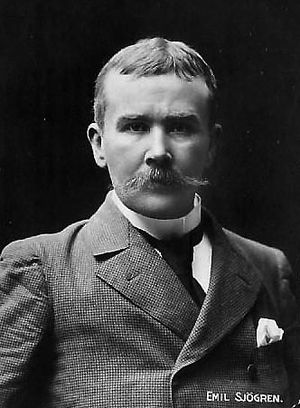
Emil Sjögren
Johan Gustaf Emil Sjögren var en svensk komponist.